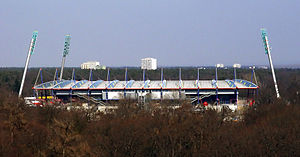
Karlsruher SC / Historie
Wildparkstadion
Karlsruher SC ofte hentydet til som Karlsruhe SC er en tysk fodboldklub fra Karlsruhe i Baden. Klubben spiller i den næstbedste tyske række, 2. Bundesliga. I Danmark huskes klubben bedst, fordi Brøndby IF sensationelt slog den ud af UEFA Cuppen i 1997.